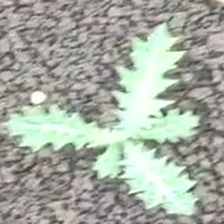
Weed species: Bilayat_(Mexicana_Argemone)